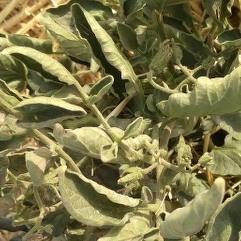
Crop: Tomato
Condition: virosis-d